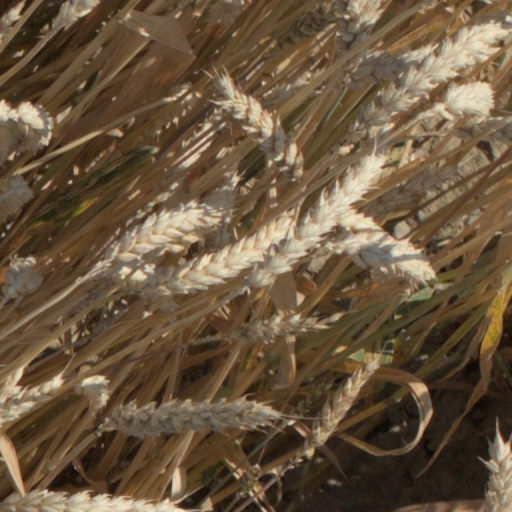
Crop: wheat